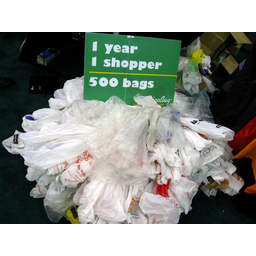
Label: plastic